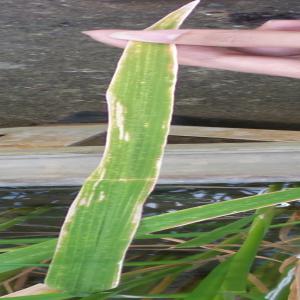
Disease: Bacterialblight